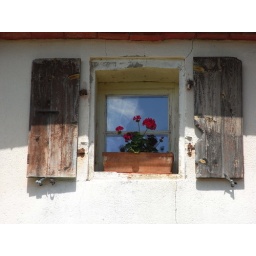
flower in window